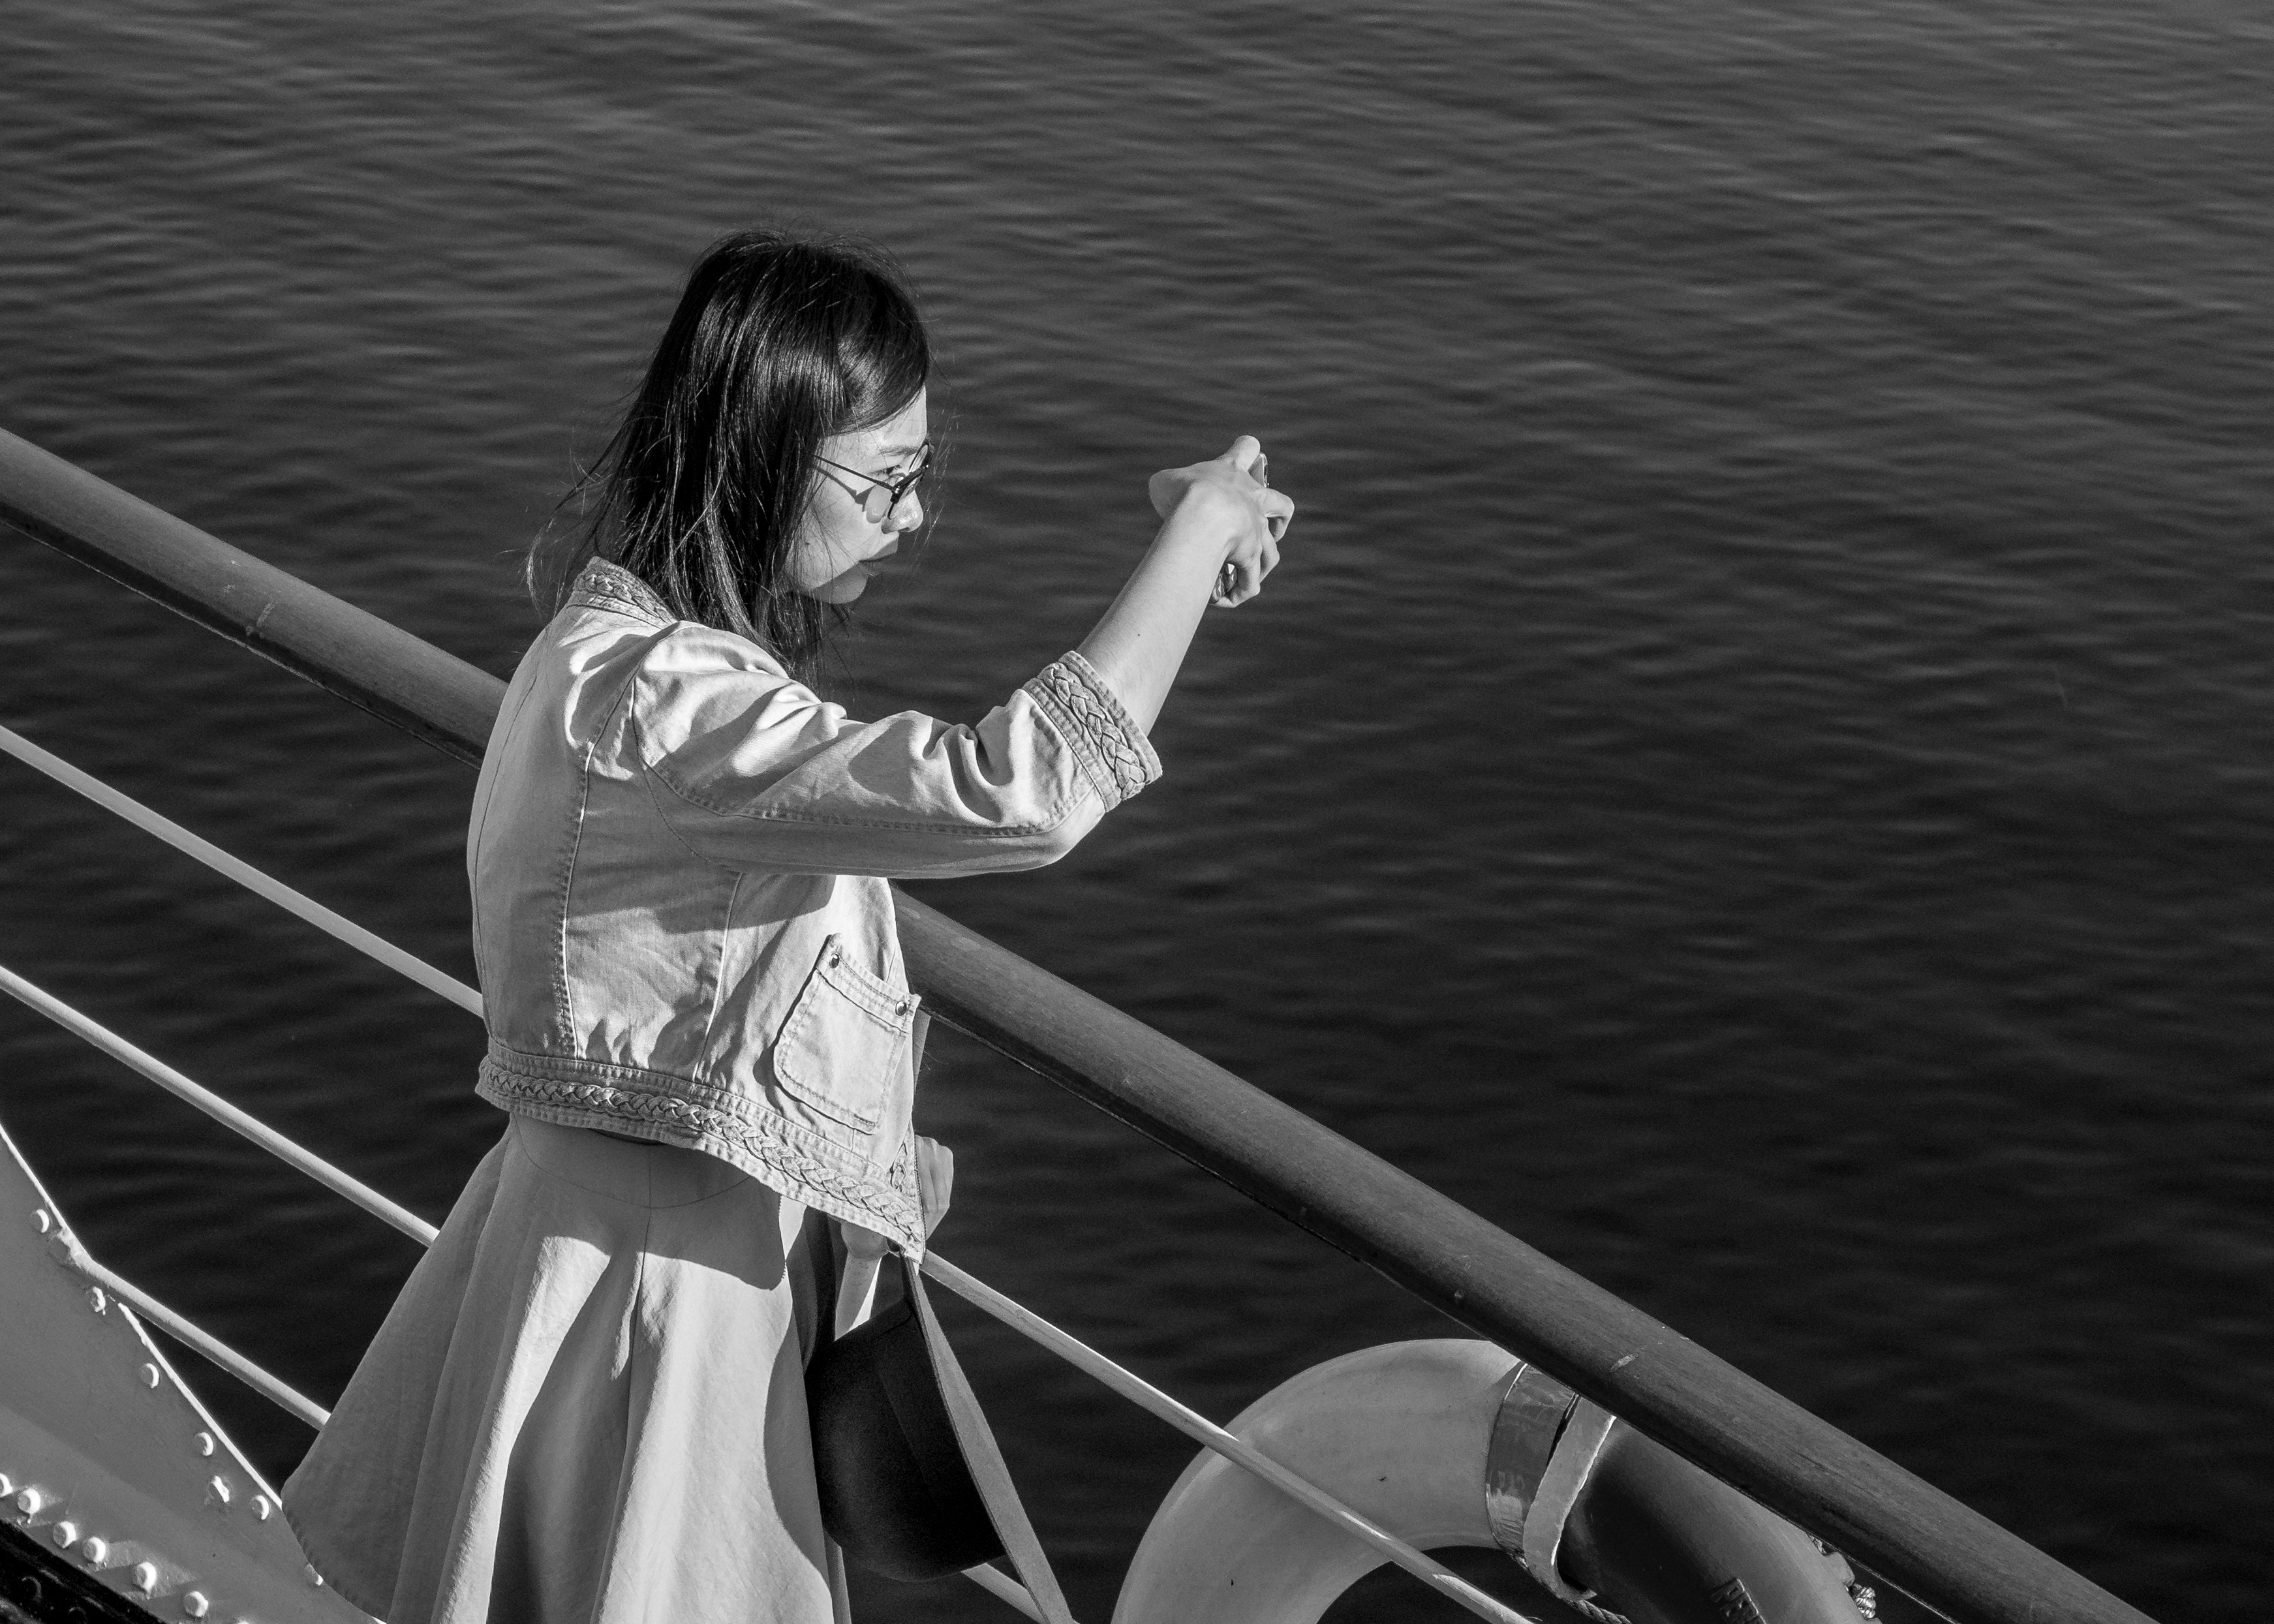
black and white, white, photography, vehicle, black, monochrome, cumbria, places, 20160914, cruise, windermere, windermerelake, 2015, monochrome photography